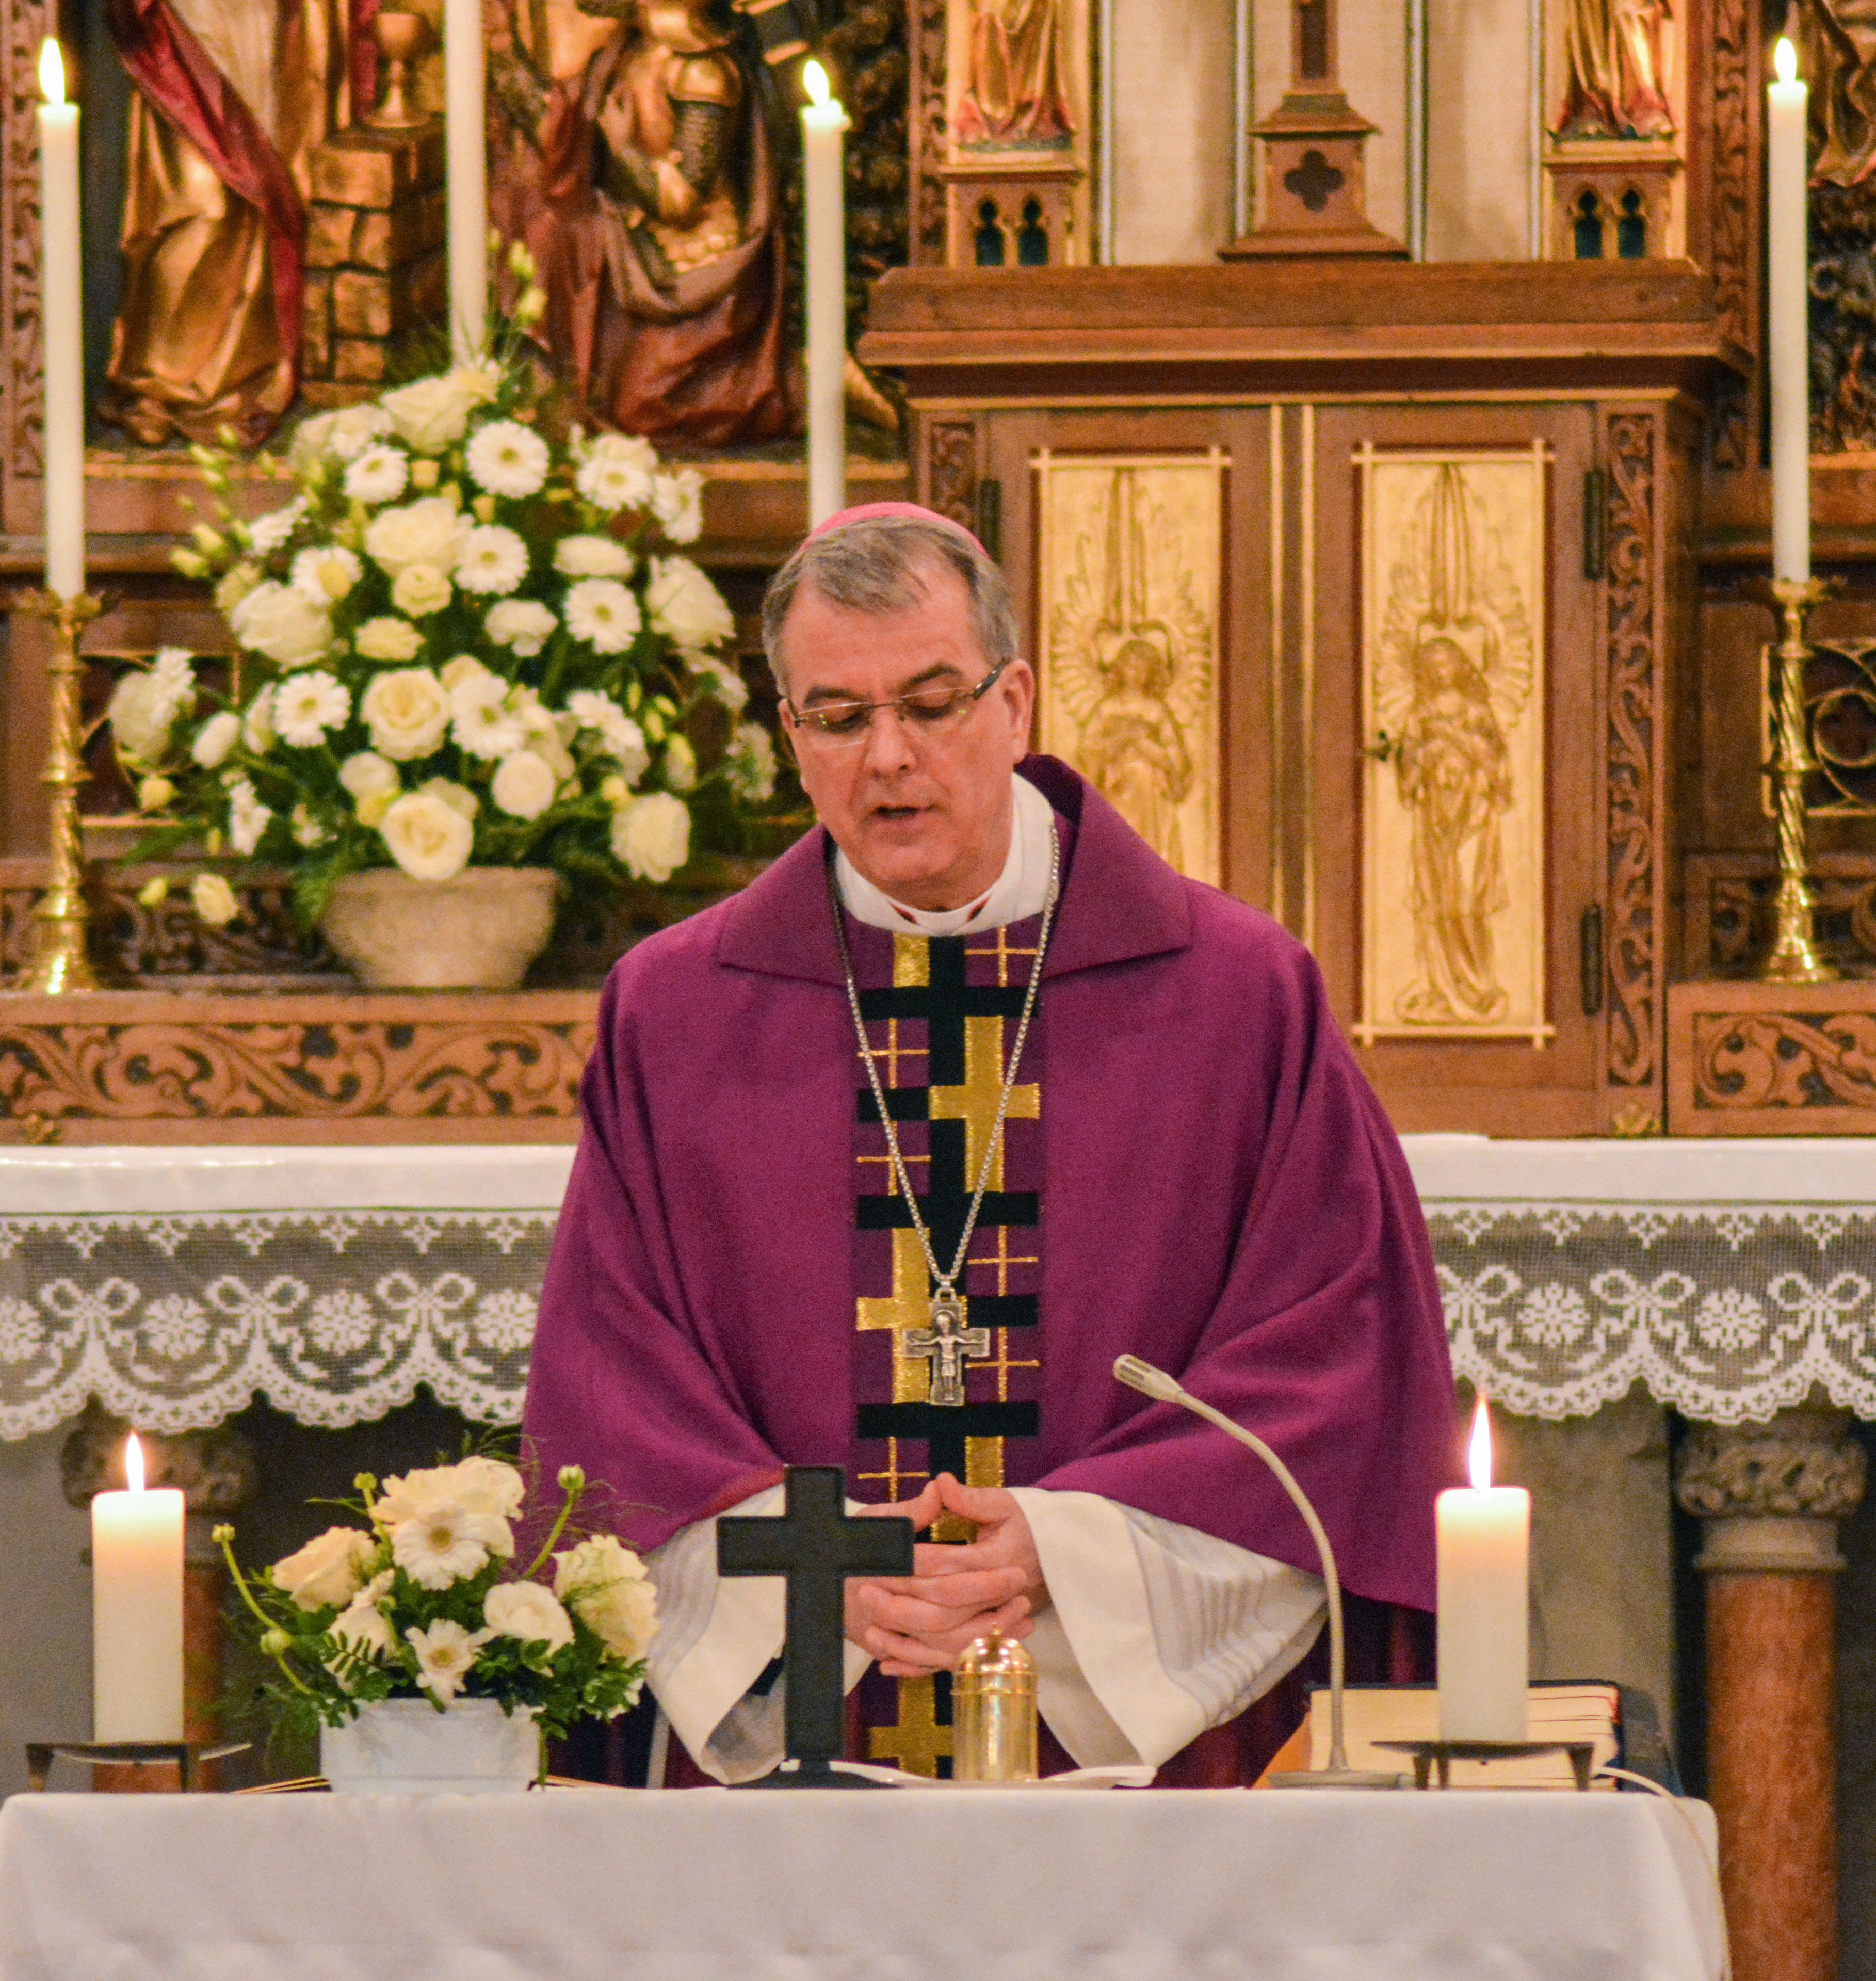
person, religion, church, profession, christian, bible, altar, faith, bishop, prayer, christianity, floristry, god, christen, pastor, house of worship, servant, clergy, pray cross, celebrant, deacon, chaplain, altar boy, abbot, priesthood, presbyter, nuncio